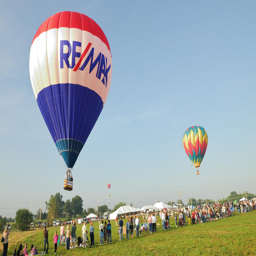
person is coming , but you can still get a taste of the autumn spirit with festival and other activities going on next weekend .